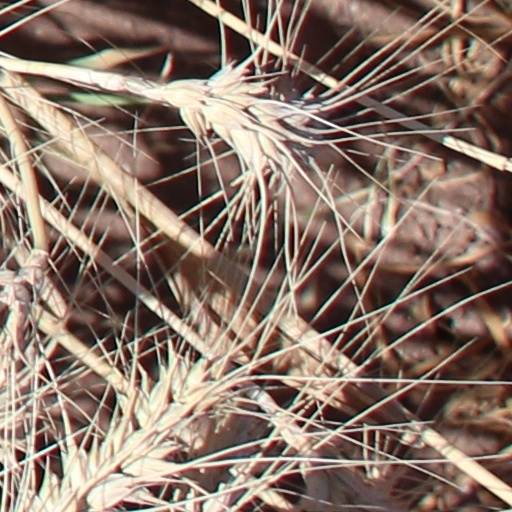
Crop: wheat